Dale Earnhardt Jr.

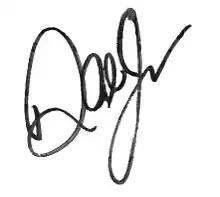
A Dale Jr. autograph

At Pocono, Earnhardt started eighth and stayed inside the Top 10 most of the afternoon. On the last restart, he was behind Brad Keselowski. In a reversal of the events at Las Vegas, with five laps to go, Keselowski tried to move behind the lap down car of Danica Patrick to get a piece of trash off his grille, which caused Earnhardt to slip by and never look back en route to his first victory at Pocono and second of the season. The win marked the first time since 2004 that he had won multiple races in a season. The next week at Michigan, Earnhardt started inside the Top 5, but finished 7th, after several cars had different pit strategies. The next week at Sonoma, saw Earnhardt have his statistical best road course finish, staying in the Top 10 for most of the race and finished 3rd. The following week at Kentucky, Earnhardt finished 5th.